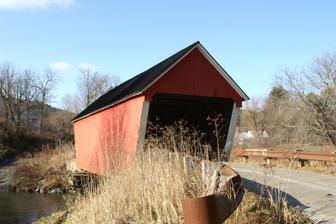
Building: Gifford Covered Bridge
Country: United States of America
Year built: 1904
Bridge in Randolph, Vermont Gifford Covered Bridge Coordinates 43°54′58″N 72°33′18″W / 43.91619°N 72.55504°W / 43.91619; -72.55504 Carries Automobile Crosses Second Branch of White River Locale Randolph , Vermont Maintained by Town of Randolph ID number VT-09-03 Characteristics Design Covered, King post Material Wood Total length 54.75 ft (16.69 m) Width 14.8 ft (4.51 m) No. of spans 1 Load limit 3 tons Clearance above 10 ft (3.0 m) History Constructed by unknown Construction end 1904 U.S. National Register of Historic Places Show map of Vermont Show map of the United States Coordinates 43°54′58″N 72°33′18″W / 43.91619°N 72.55504°W / 43.91619; -72.55504 Area 1 acre (0.4 ha) NRHP reference No. 74000240 Added to NRHP July 30, 1974 The Gifford Covered Bridge , also called the C.K. Smith Covered Bridge , is a wooden covered bridge that crosses the Second Branch of the White River in Randolph, Vermont on Hyde Road.  It was listed on the National Register of Historic Places in 1974. It is one of two bridges in the state that was uncovered when first built, its trusses boxed for shelter. Description and history The Gifford Covered Bridge is located in a rural setting on the far east side of Randolph.  It is a short way east of Vermont Route 14 , carrying Hyde Road across the Second Branch White River.  It is a single-span King post truss structure, 51.5 feet (15.7 m) long, with a roadway width of 14.5 feet (4.4 m) (one lane) and a total width of 17 feet (5.2 m).  It is set on concrete abutments , and is covered by an independent post-and-beam structure.  The portal ends of the structure extend beyond the trusses, and it is covered by a metal roof, with vertical board siding. The bridge's construction date and builder are not known.  It is one of only two covered bridges in Vermont (the other being the nearby Braley Covered Bridge ) in which the king-post truss reaches only half the height of the bridge.  The reason for this is that the bridge was most likely built uncovered, its trusses covered by planking to protect them from the elements.  It was later covered (c. 1904) by the existing post-and-beam structure. Circa 1955 the bridge deck was reinforced with steel Ɪ-beams above the roadway which are in turn tied to Ɪ-beams below, a relatively unusual way of strengthening a covered bridge.  In 2001, extensive repairs were made to the bridge, including raising it up from the river to help prevent flood waters from reaching the deck.  Despite the repairs, a relatively low weight limit of 3 tons remains on the bridge.  There is evidence that the weight limit is forcing heavy vehicles to ford the shallow river next to the bridge. See also National Register of Historic Places listings in Orange County, Vermont List of Vermont covered bridges List of bridges on the National Register of Historic Places in Vermont References